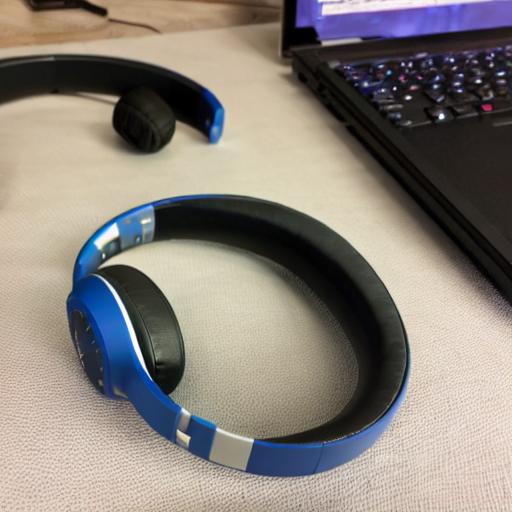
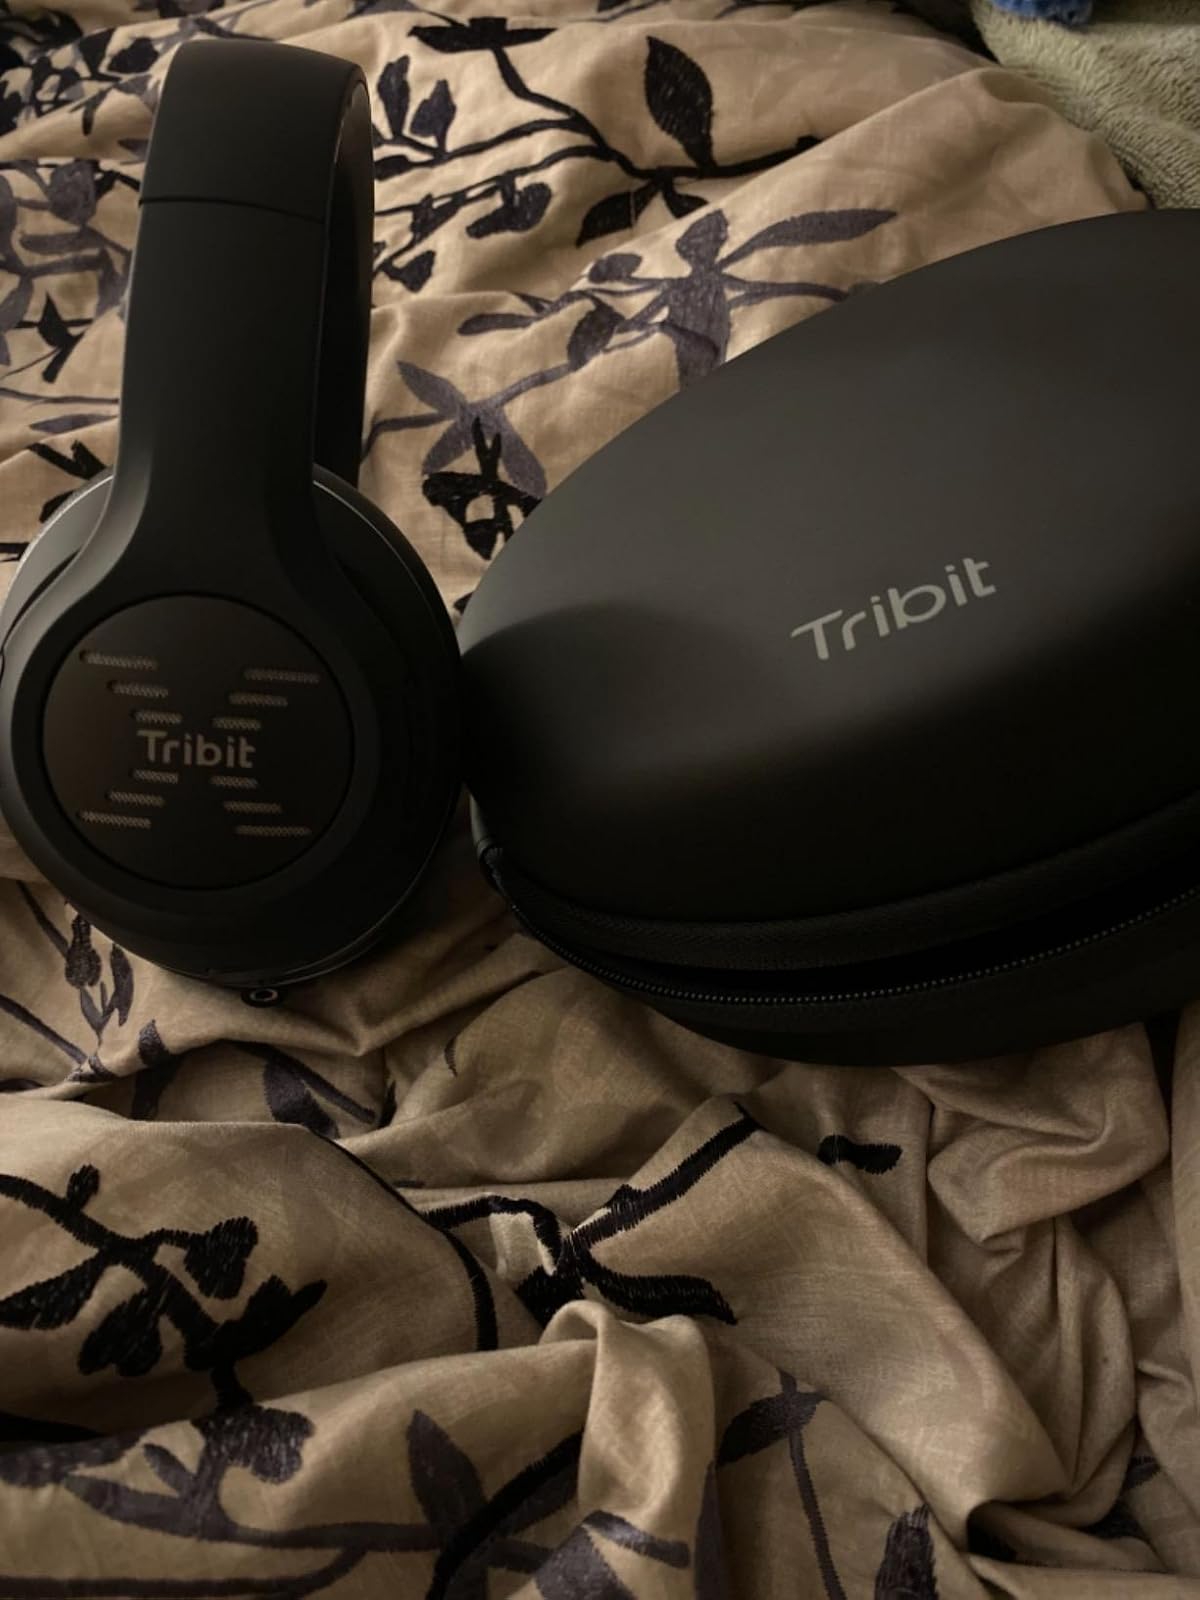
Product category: headphones
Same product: no